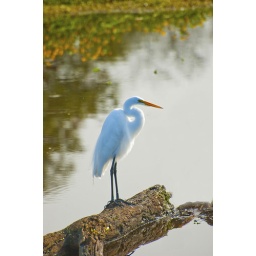
Big white bird waiting for breakfast to come swimming by...Aaaaaa, nothing to do with the previous photo in my stream...